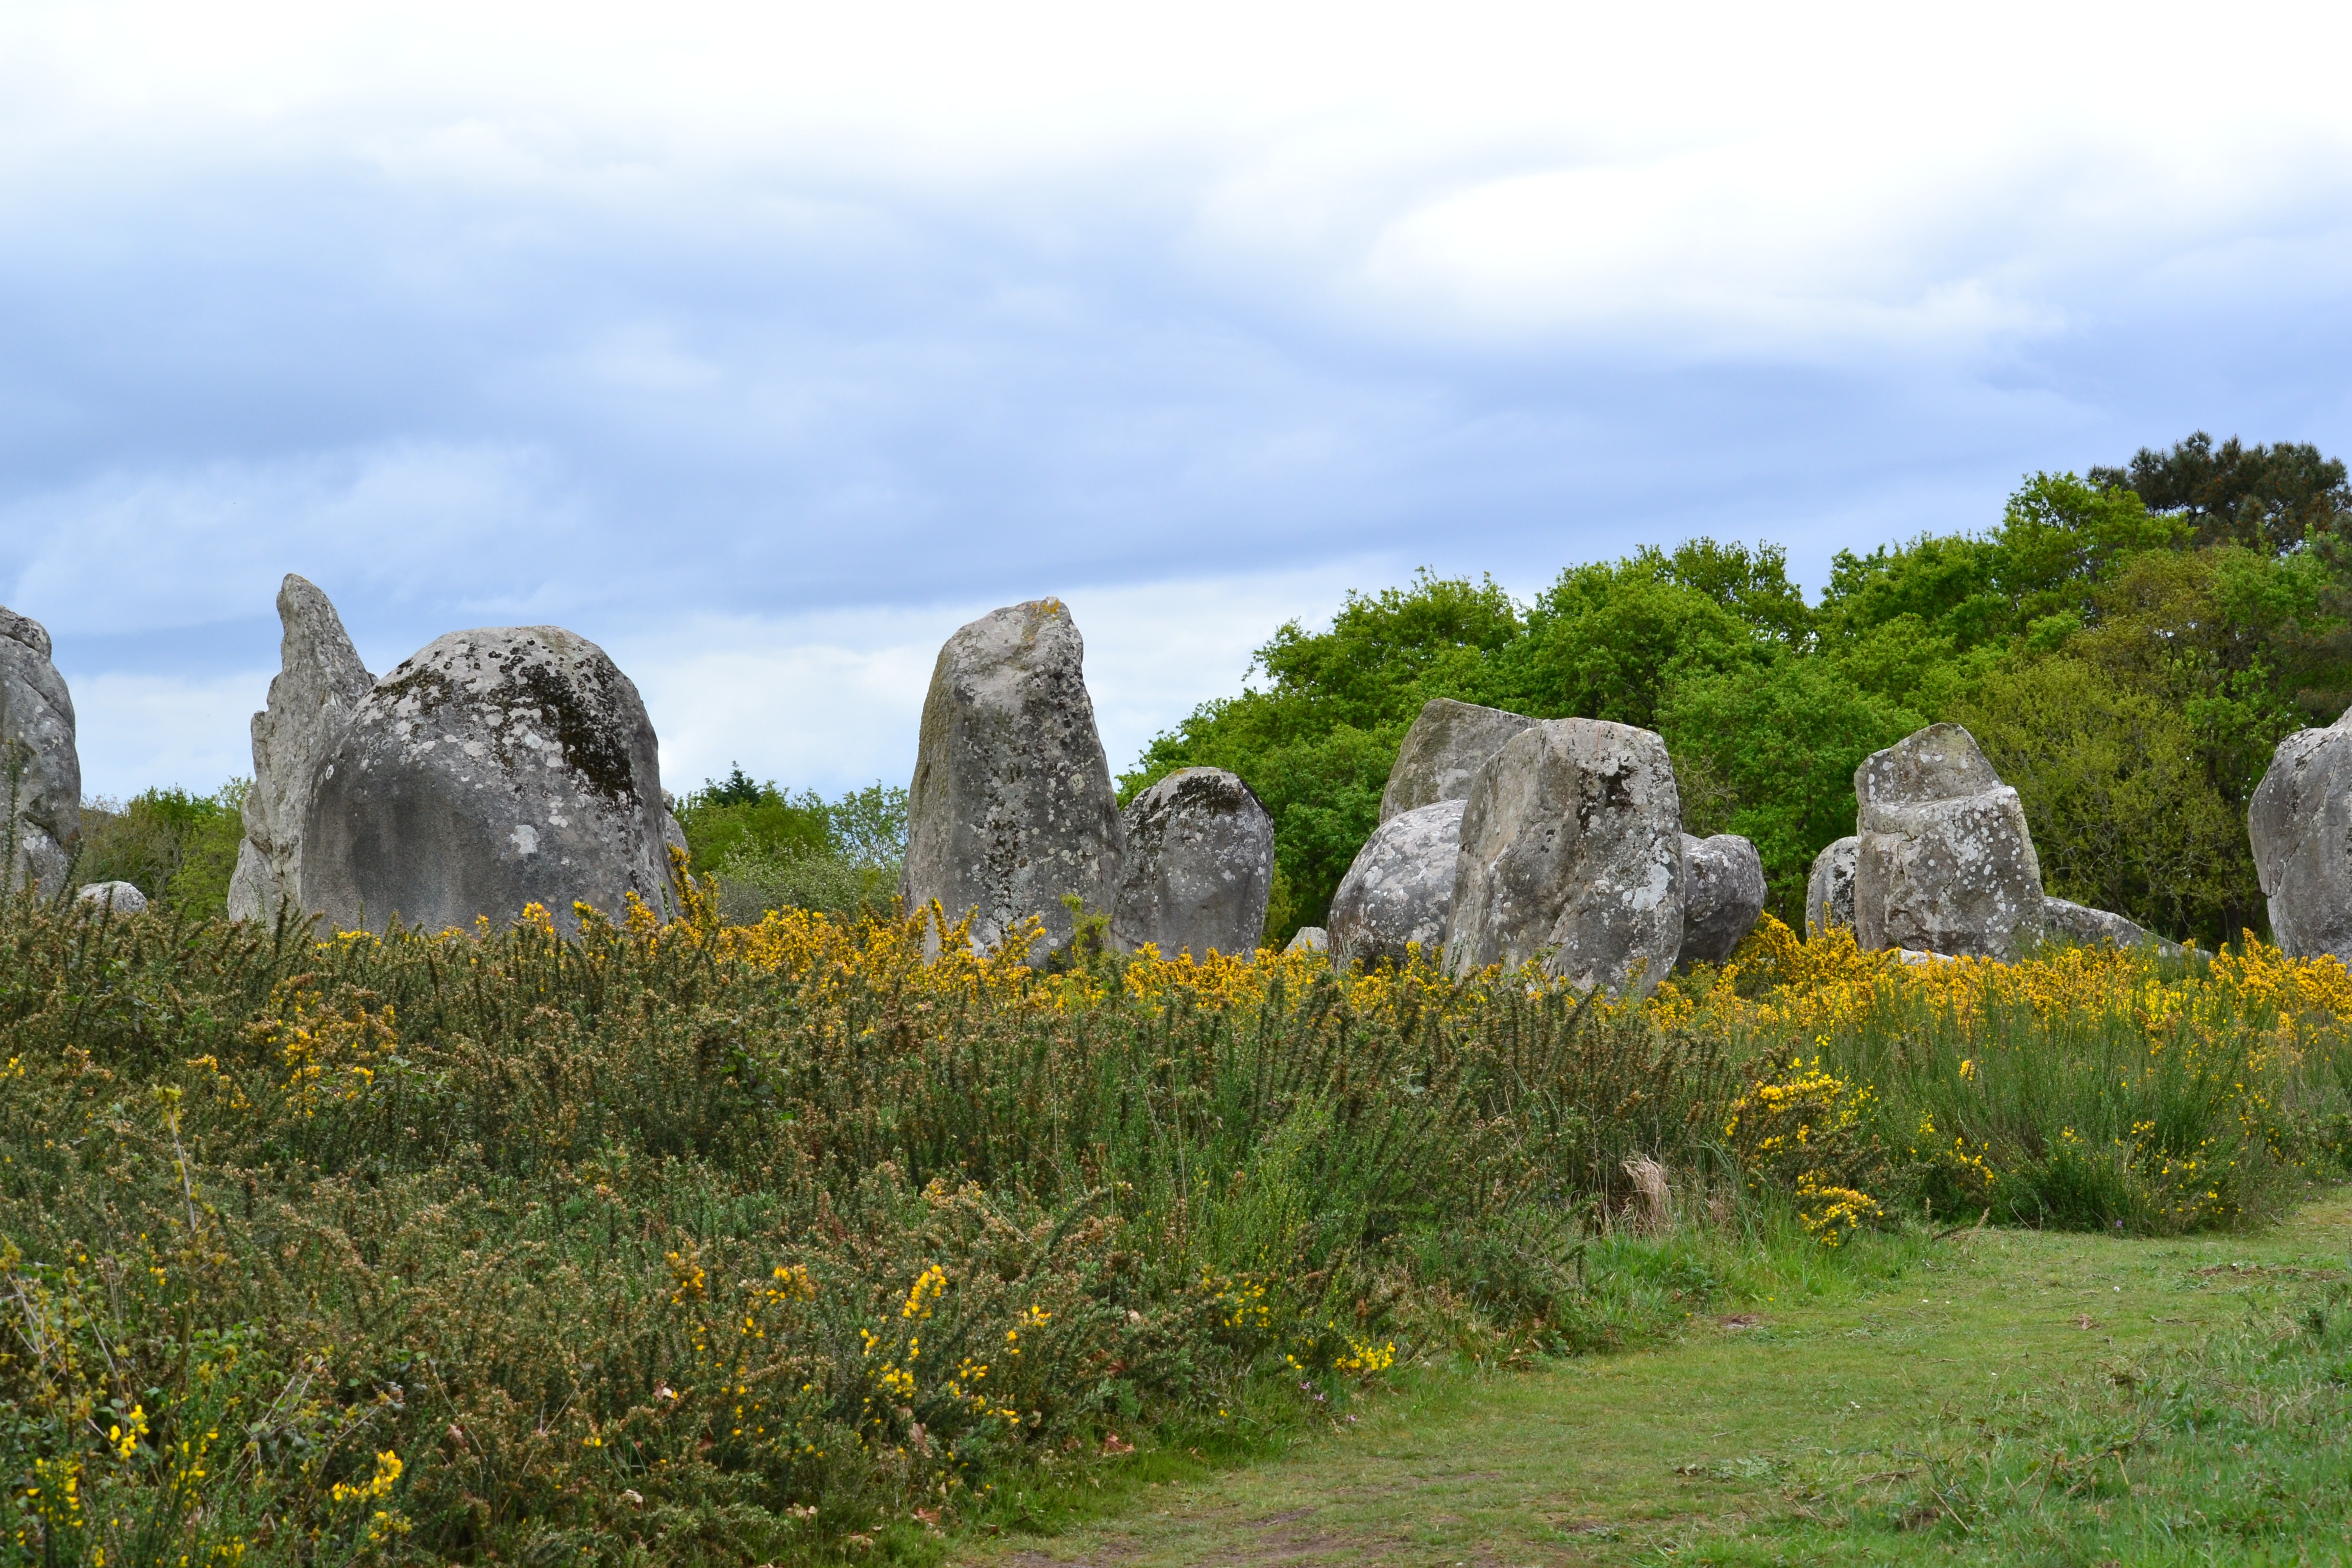
landscape, coast, tree, grass, rock, hill, flower, france, terrain, stones, ruins, menhirs, yellow flowers, ecosystem, brittany, carnac, rural area, megalith, megaliths, menhir, alignments